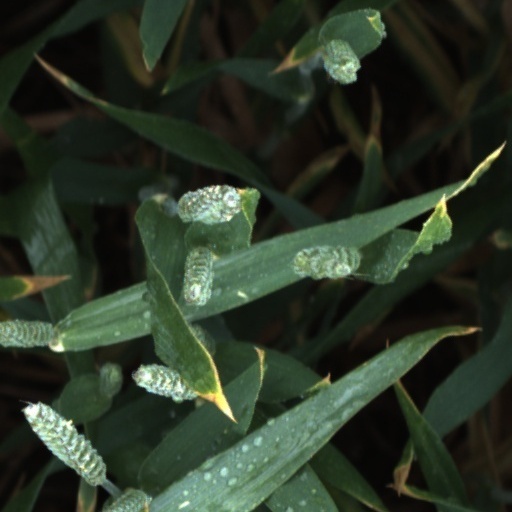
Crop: wheat